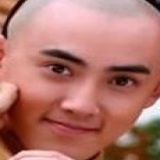
diễn viên Trương Duệ